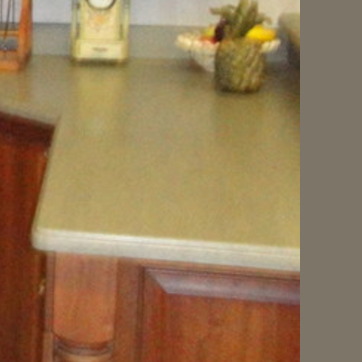
Material: polishedstone